Attack: Part 1

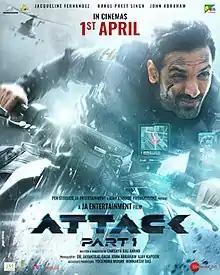
Theatrical release poster

Attack: Part 1 is a 2022 Indian Hindi-language science fiction action film directed by Lakshya Raj Anand, who co-wrote the film with Sumit Batheja and Vishal Kapoor, based on a story by John Abraham, who stars in the lead role as a cyborg, alongside Jacqueline Fernandez, Rakul Preet Singh, Prakash Raj and Ratna Pathak Shah in supporting roles.